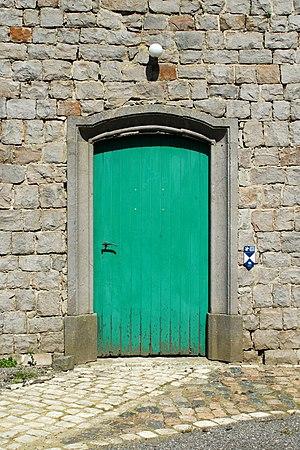
Belgique - Brabant wallon - Jodoigne - Piétrain - Chapelle Sainte-Catherine d'Herbais
La chapelle Sainte-Catherine est une chapelle catholique de style gothique située à Herbais, un hameau de Piétrain, village dépendant de la ville belge de Jodoigne en province du Brabant wallon.